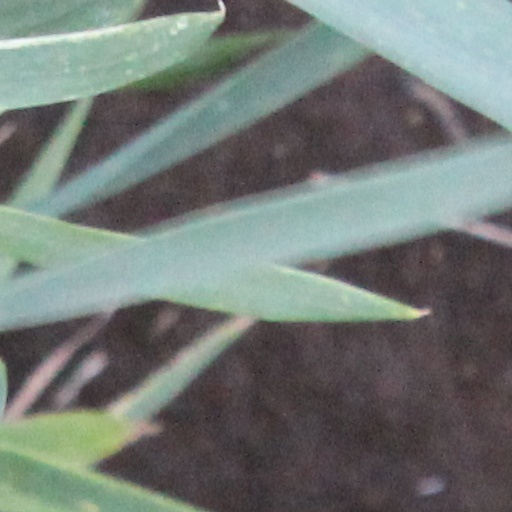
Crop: wheat